Clendenin Historic District

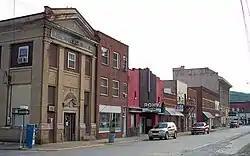
Downtown Clendenin, July 2007

Clendenin Historic District is a national historic district in Clendenin, Kanawha County, West Virginia. The district includes 38 contributing structures constructed between about 1890 and 1940. Many of the major downtown buildings are of brick and feature heavy cornices, brick corbelling, and vernacular